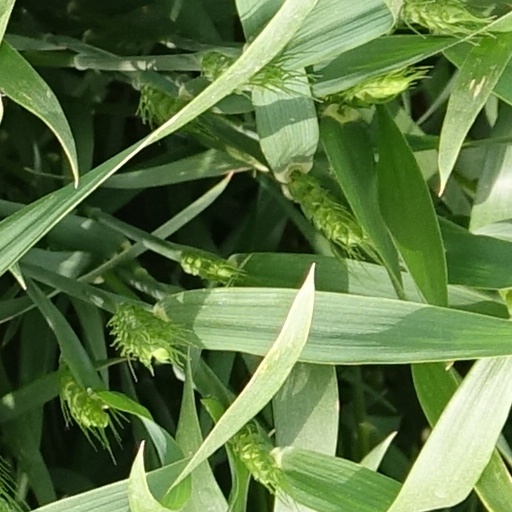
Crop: wheat